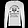
Label: Pullover